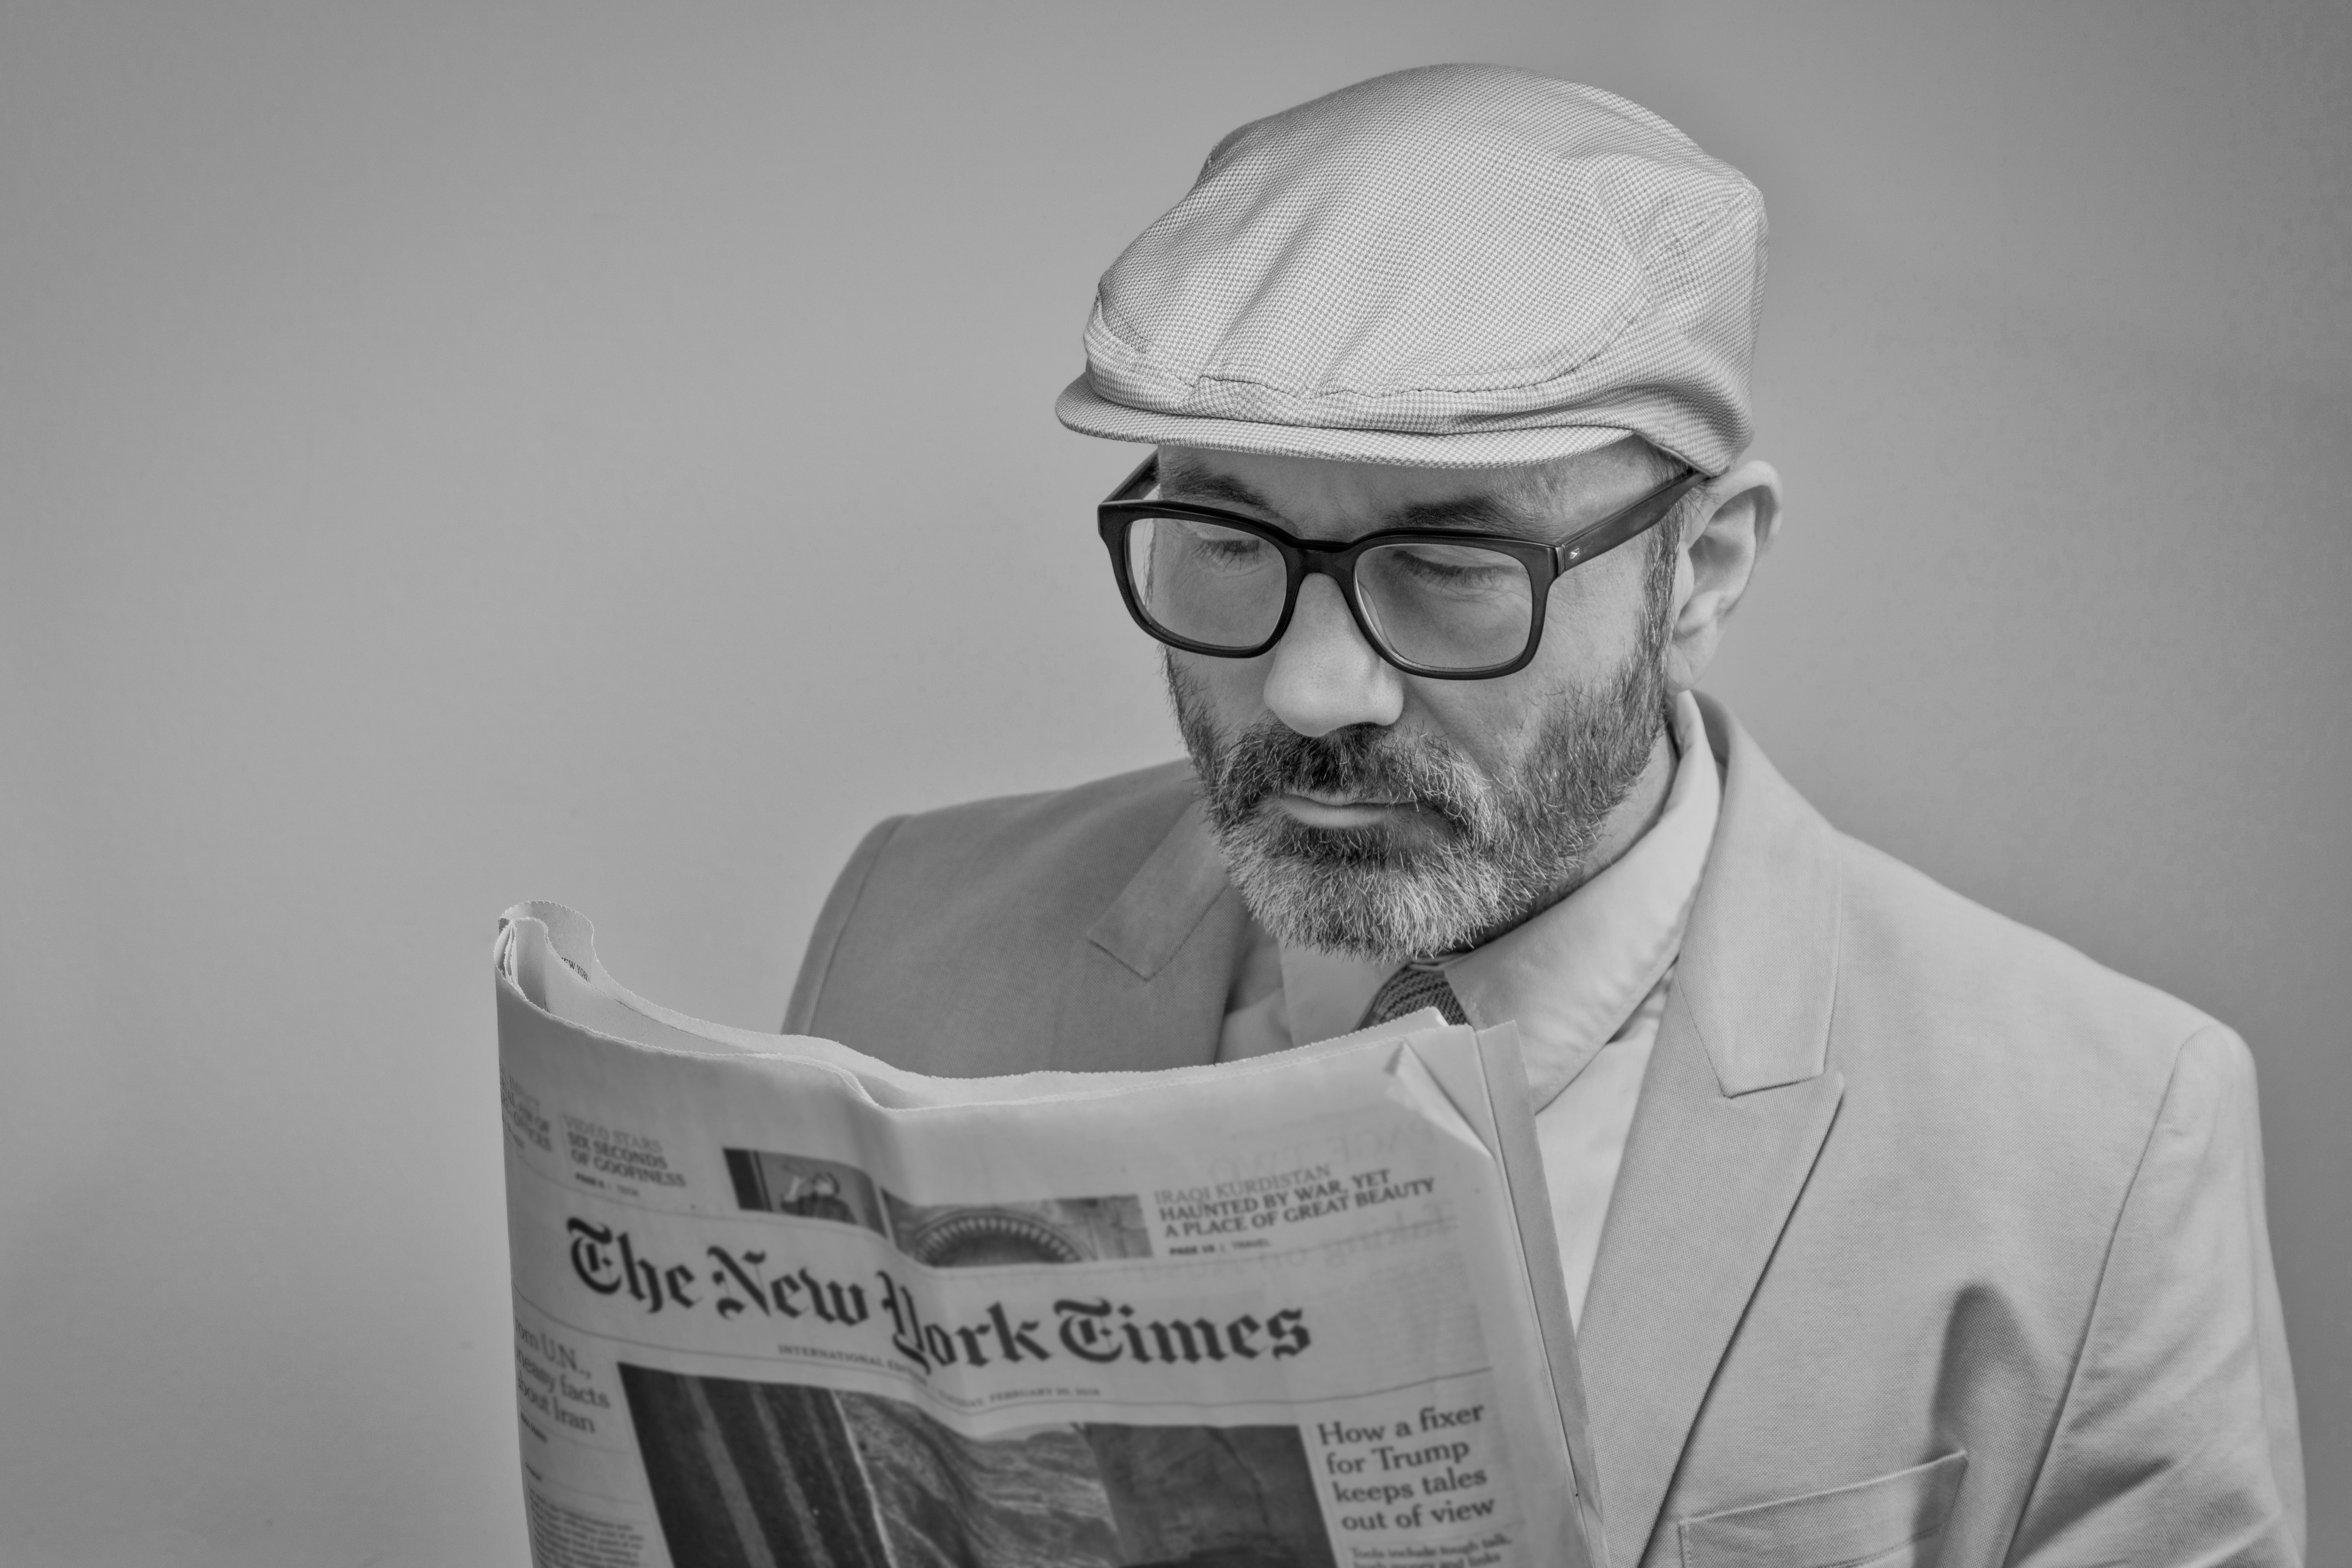
moustache, facial hair, beard, glasses, human, headgear, eyewear, personal protective equipment, newspaper, style